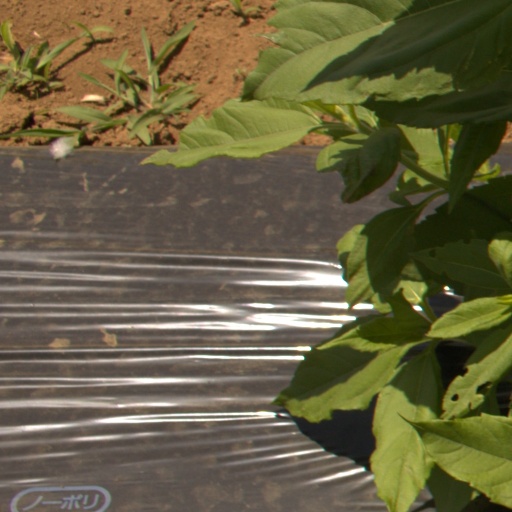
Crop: Jerusalem artichoke